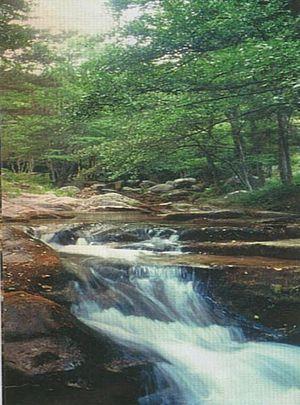
Le parc national de la Sila est un parc national situé en Calabre instauré le 8 octobre 1997 et délimité en 2002. Le « nouveau » parc national de la Sila englobe les territoires du précédent parc national de Calabre et une partie de la Sila. Le parc concerne trois provinces, Crotone, Catanzaro et Cosenza et occupe une superficie de 73 695 ha.